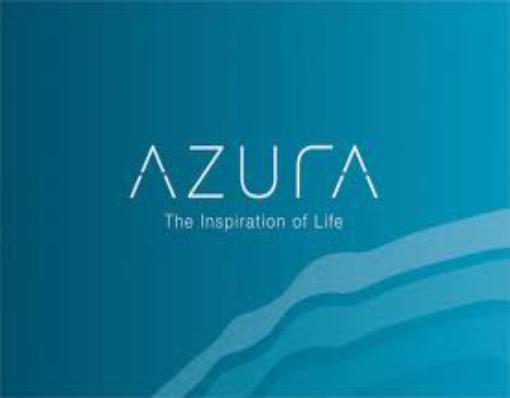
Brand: Azura
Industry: Others